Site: brandenburg
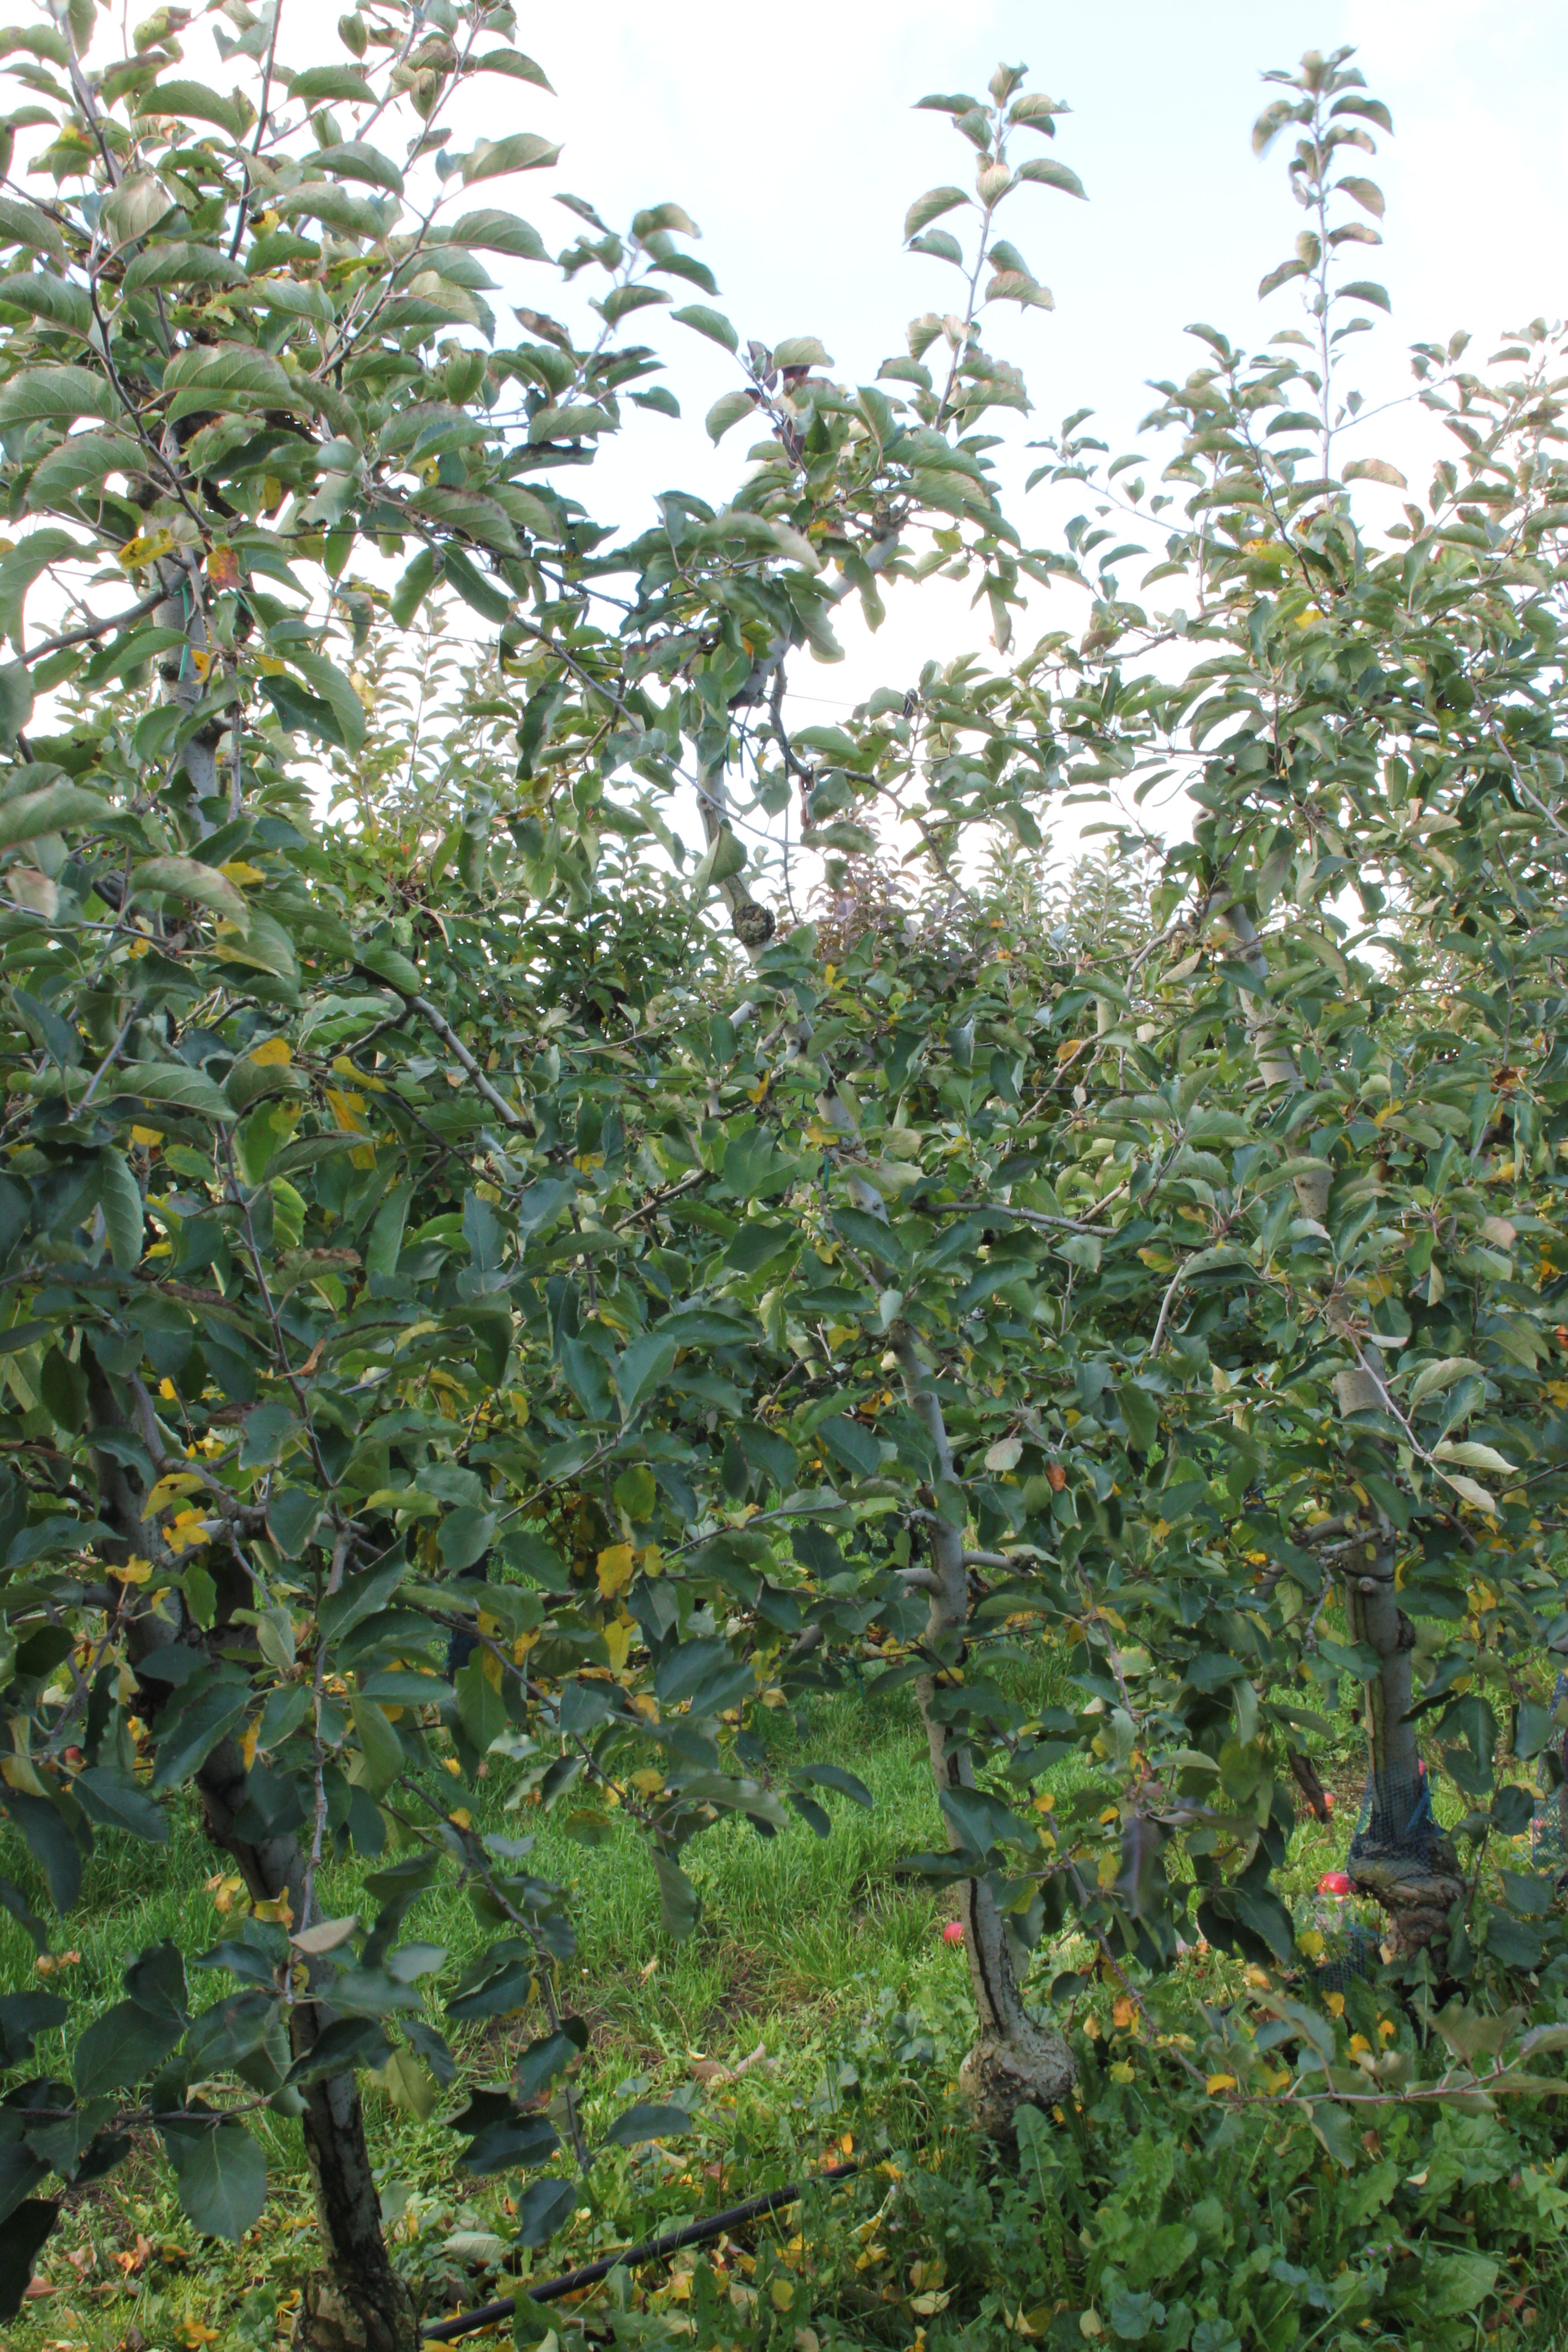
Growth stage (BBCH 91): Senescence, beginning of dormancy